70 mm film

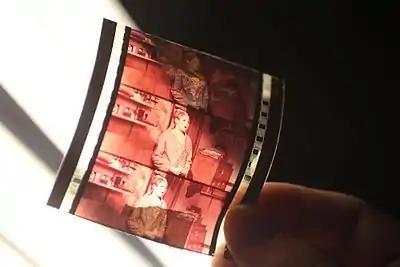
A 70 mm film strip with a human hand for scale

70 mm film (or 65 mm film) is a wide high-resolution film gauge for motion picture photography, with a negative area nearly 3.5 times as large as the standard 35 mm motion picture film format. As used in cameras, the film is wide. For projection, the original 65 mm film is printed on film. The additional 5 mm contains the four magnetic stripes, holding six tracks of stereophonic sound. Although later 70 mm prints use digital sound encoding (specifically the DTS format), the vast majority of existing and surviving 70 mm prints pre-date this technology.